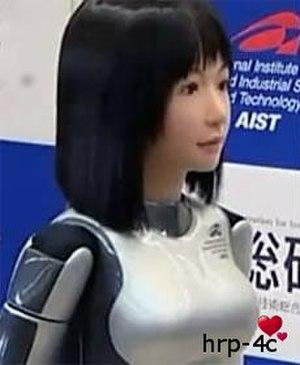
HRP-4C Humanoid girl robot
HRP-4C est un androïde de forme gynoïde japonais.